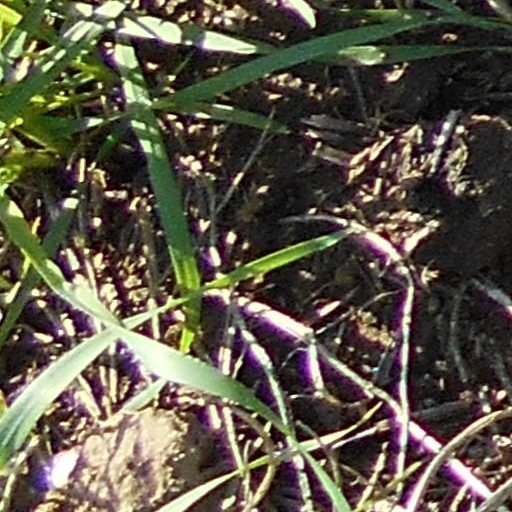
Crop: wheat